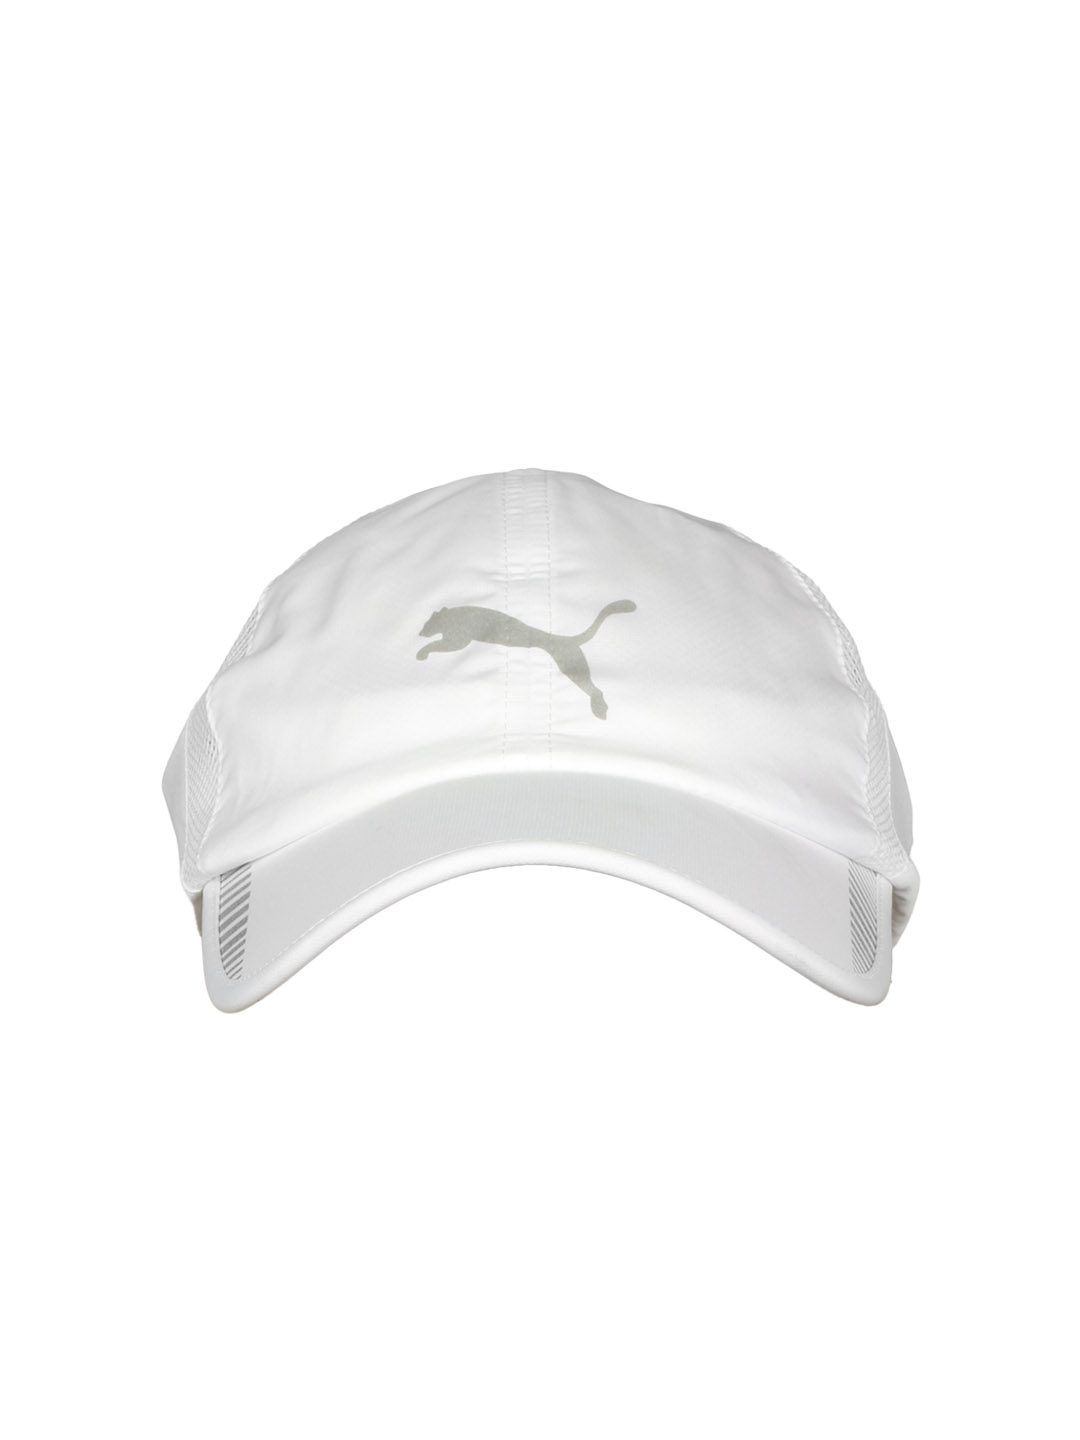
Puma Unisex White Cap
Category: Accessories / Headwear / Caps
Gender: Unisex
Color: White
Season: Fall 2012
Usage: Casual